Bolivian Colorados Regiment

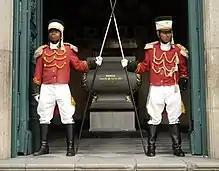
Members of the Colorado Regiment guard the tomb of Andrés de Santa Cruz in La Paz

The dress uniform of the Colorados is a red long sleeved standing collar tunic with a red small kepi hat, epaulette, sword strap and set (for officers), long khaki-tan trousers and black boots.